Montreal Winter Carnivals

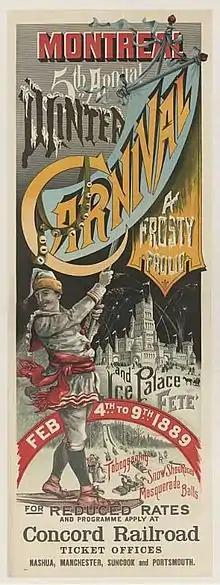
1889 Poster

Winter sports were the most prominent aspect of the carnival, most notably curling, skating, hockey, snowshoeing, tobogganing and even lacrosse in one year (despite being a summer sport.) Tobogganing in particular was heavily emphasized during the Carnival because it was a sport that was not only uniquely Canadian, but also could be the majority of social classes. Women were encouraged to freely participate in tobogganing provided a man was steering (or commanding) the toboggan, and velvet seats in fact could be added in order to increase comfort and make the activity more "feminine". While all social classes could technically find a hill and toboggan, clubs such as the Montreal Toboggan Club maintained a significant separation between themselves and the lower classes. Large slides were constructed, and privatized by the sports clubs that owned them, ensuring that only those wealthy enough could take part. However, during the carnival week, visitors could be guided by club members and were allowed to use the facilities.